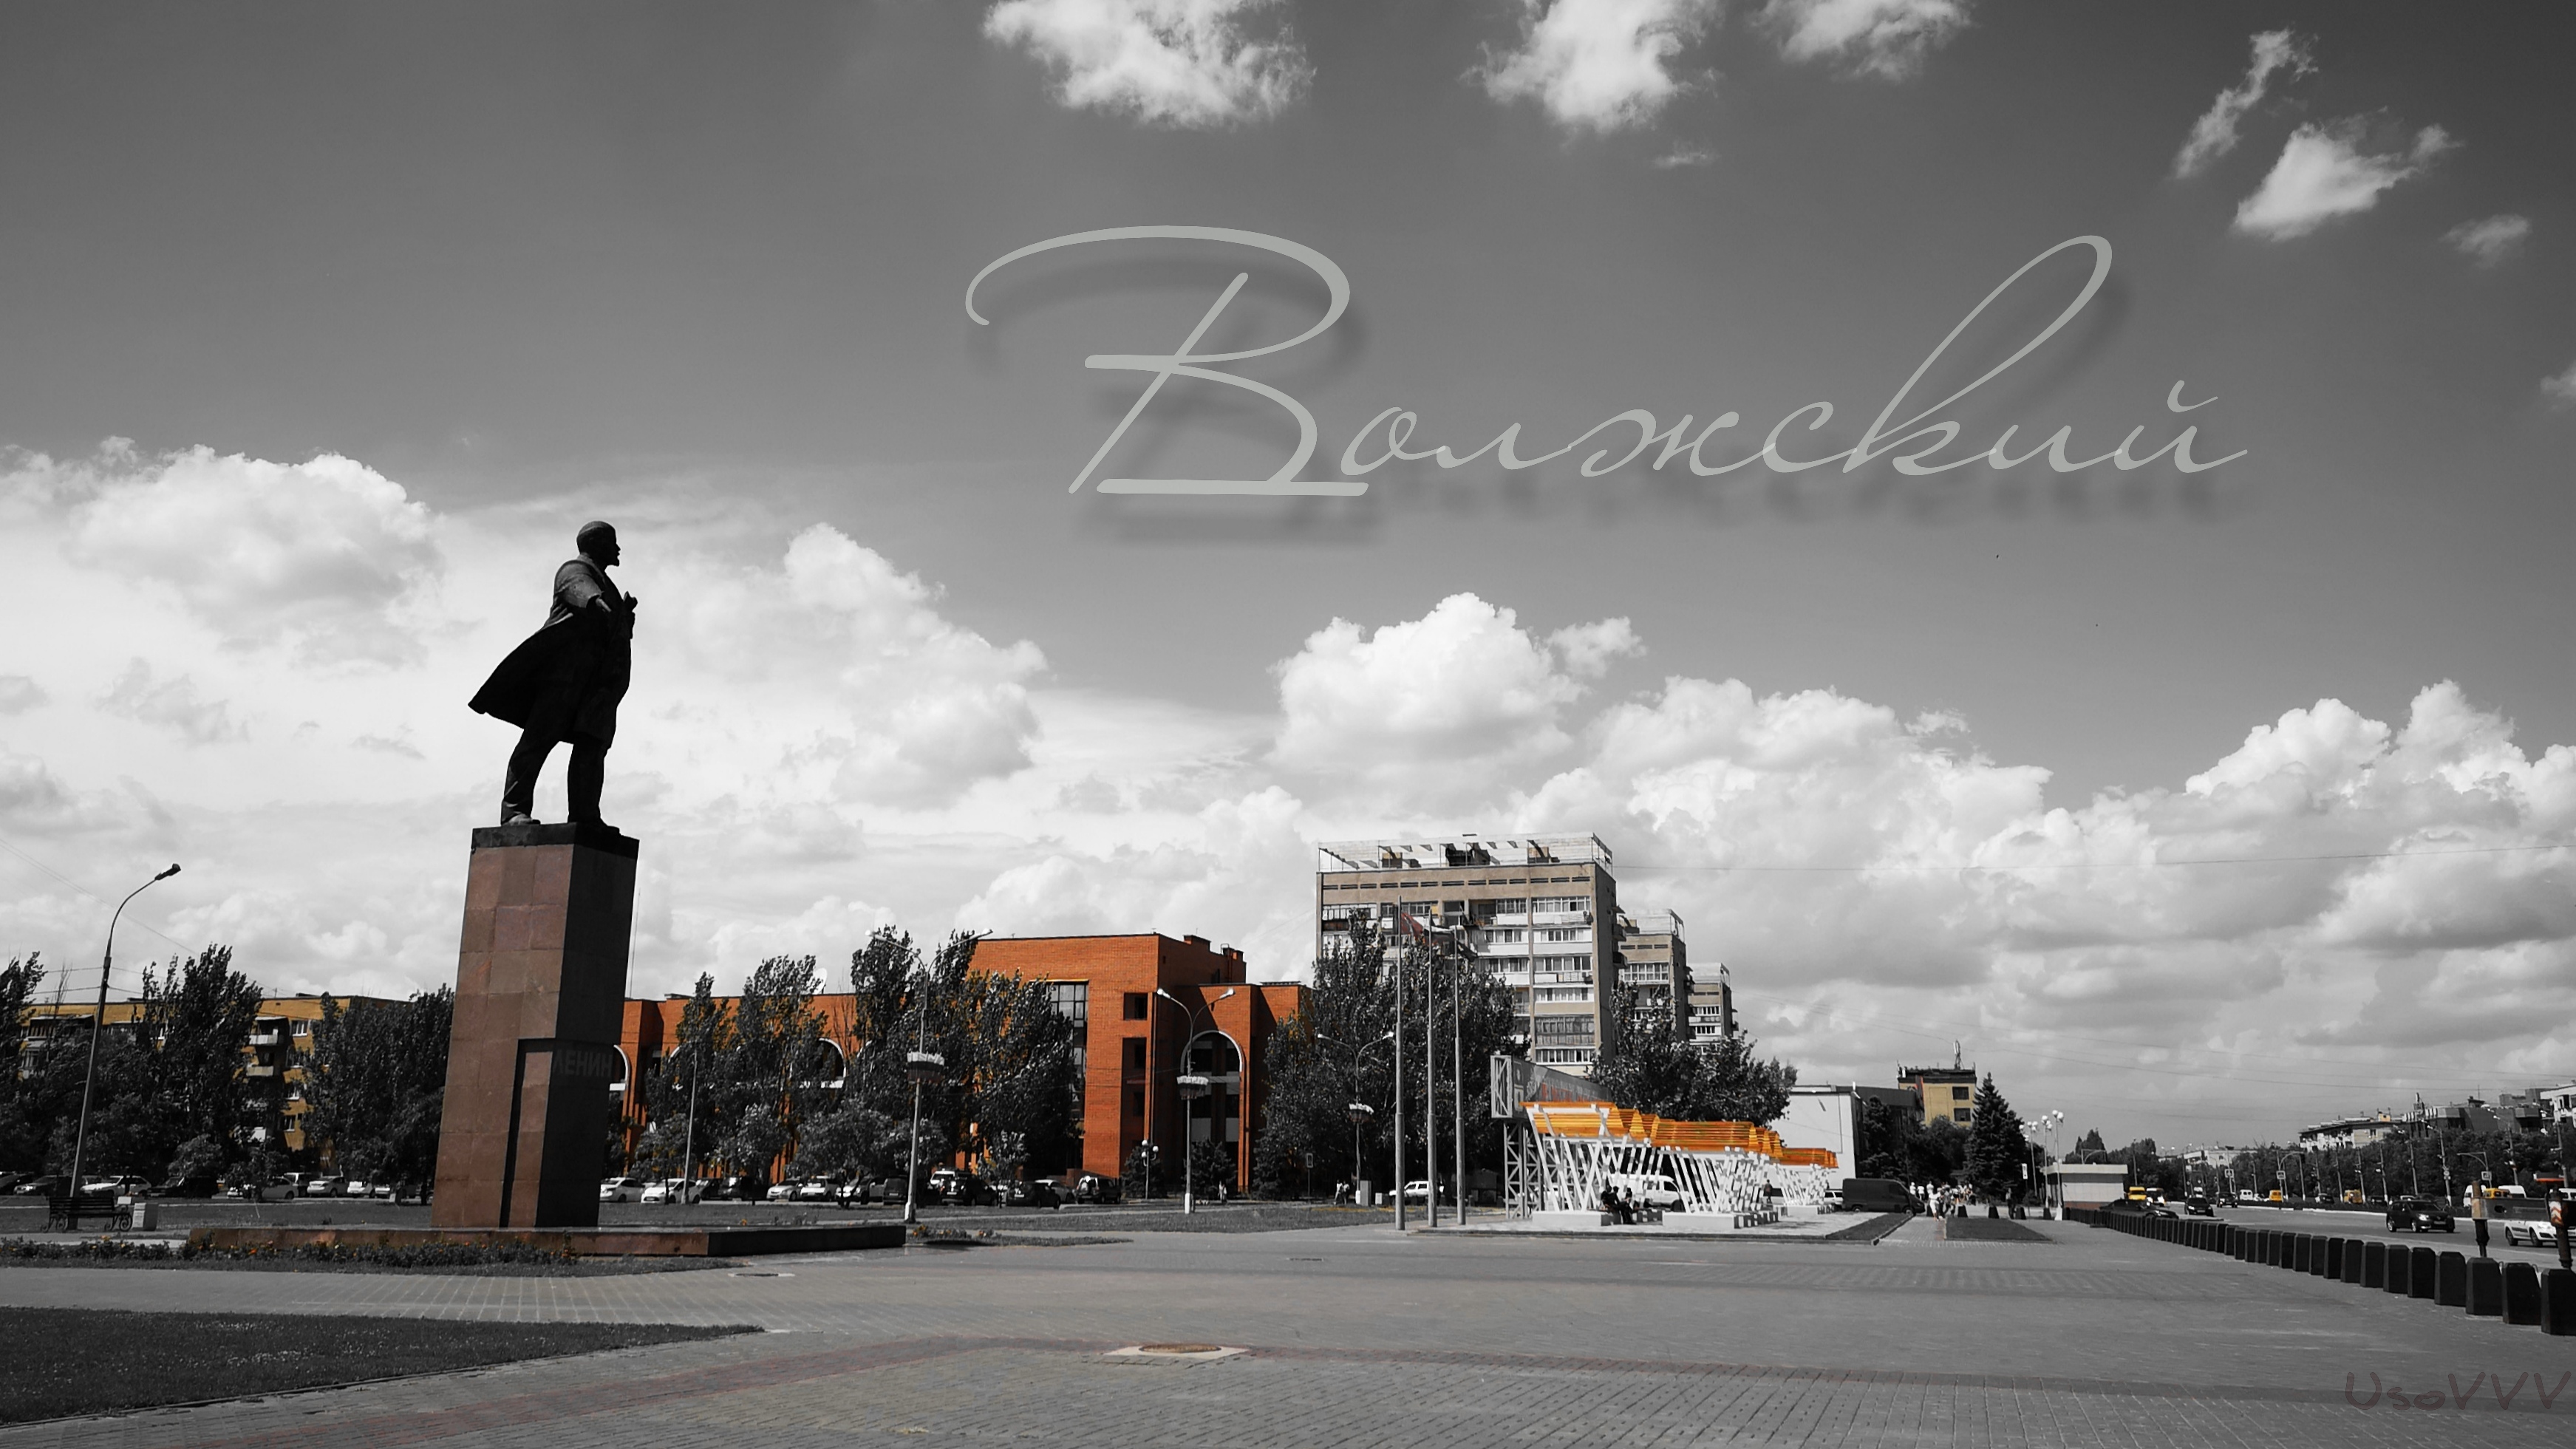
sky, cloud, urban area, landmark, infrastructure, road, city, metropolis, car, metropolitan area, downtown, street, tree, meteorological phenomenon, skyline, black and white, building, street light